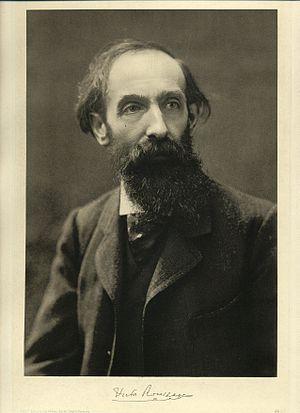
Portrait de Victor Rousseau vers 1900 paru dans ""La Belgique d'aujourd'hui"", sous la direction de Gustave DELTOUR, Berlin-Charlottenburg, Adolf Eckstein, vers 1908."
Victor Rousseau, né à Feluy le 15 décembre 1865 et mort à Forest le 17 mars 1954, est un sculpteur belge, issu d'une lignée de tailleurs de pierre.